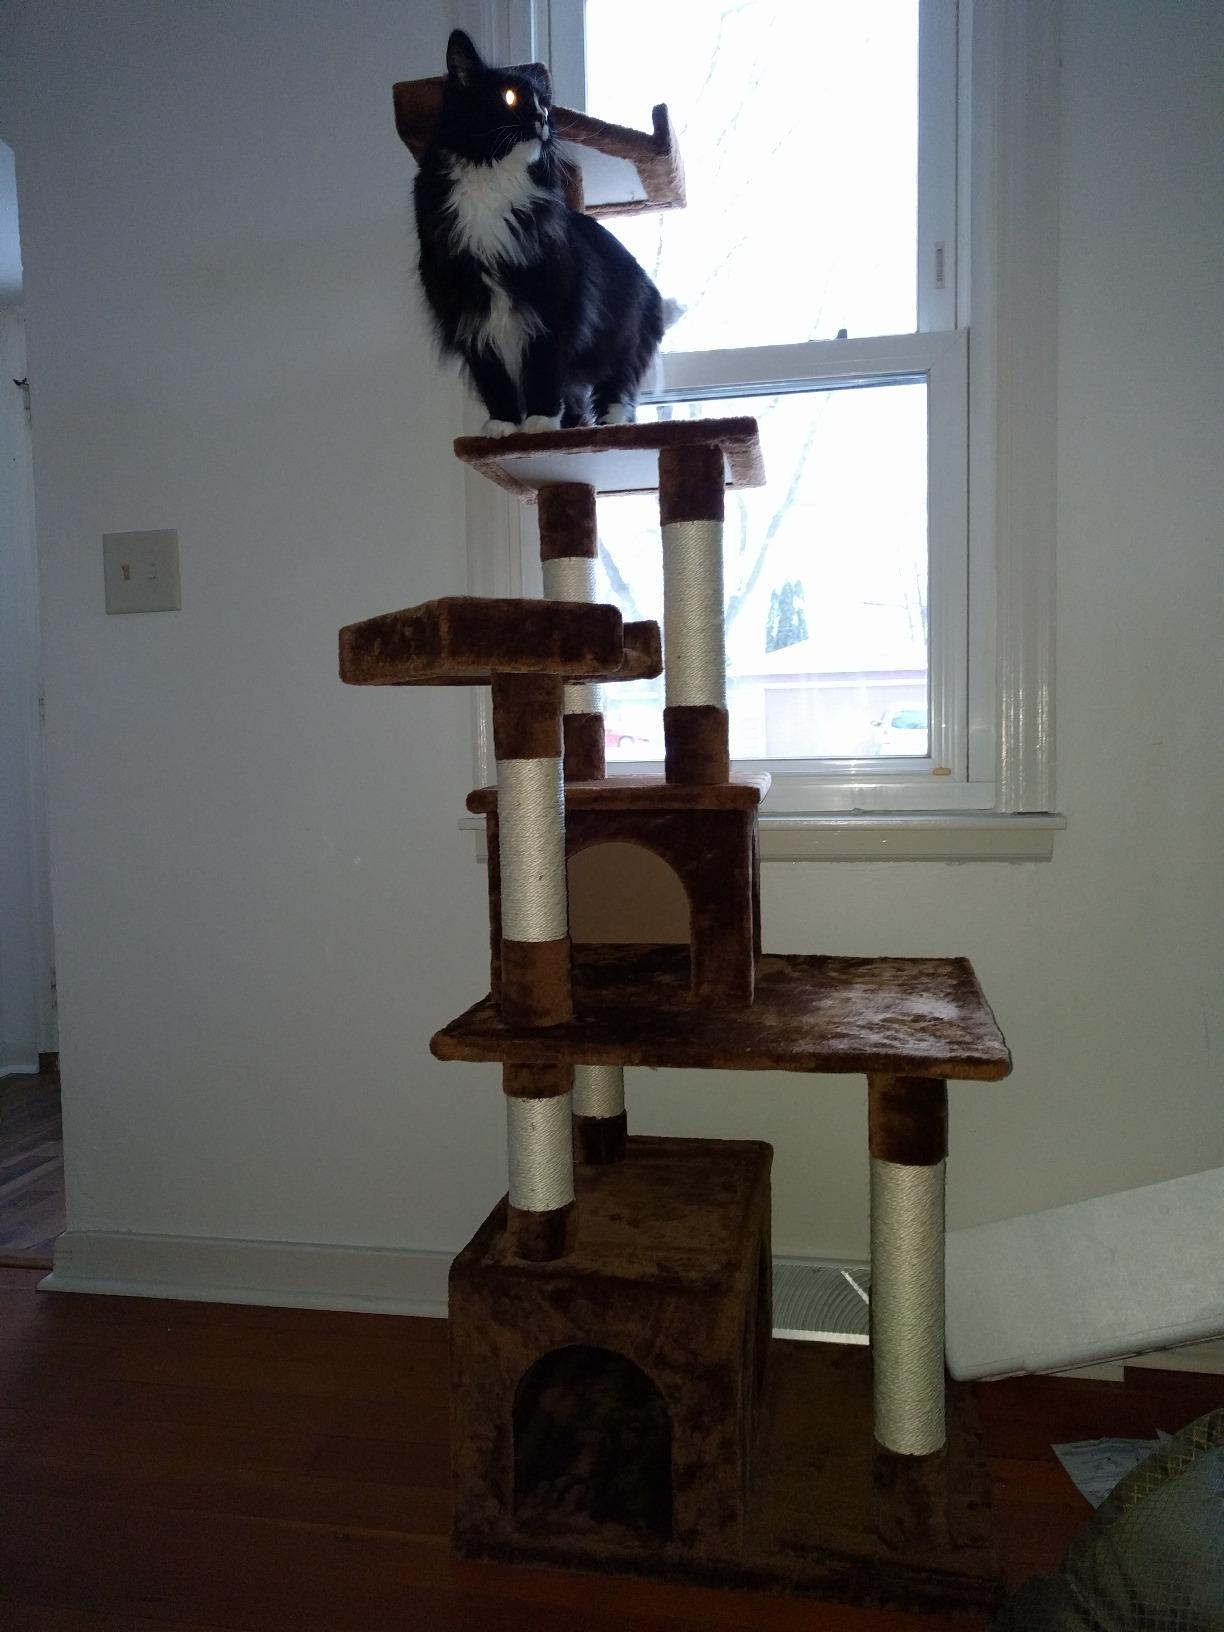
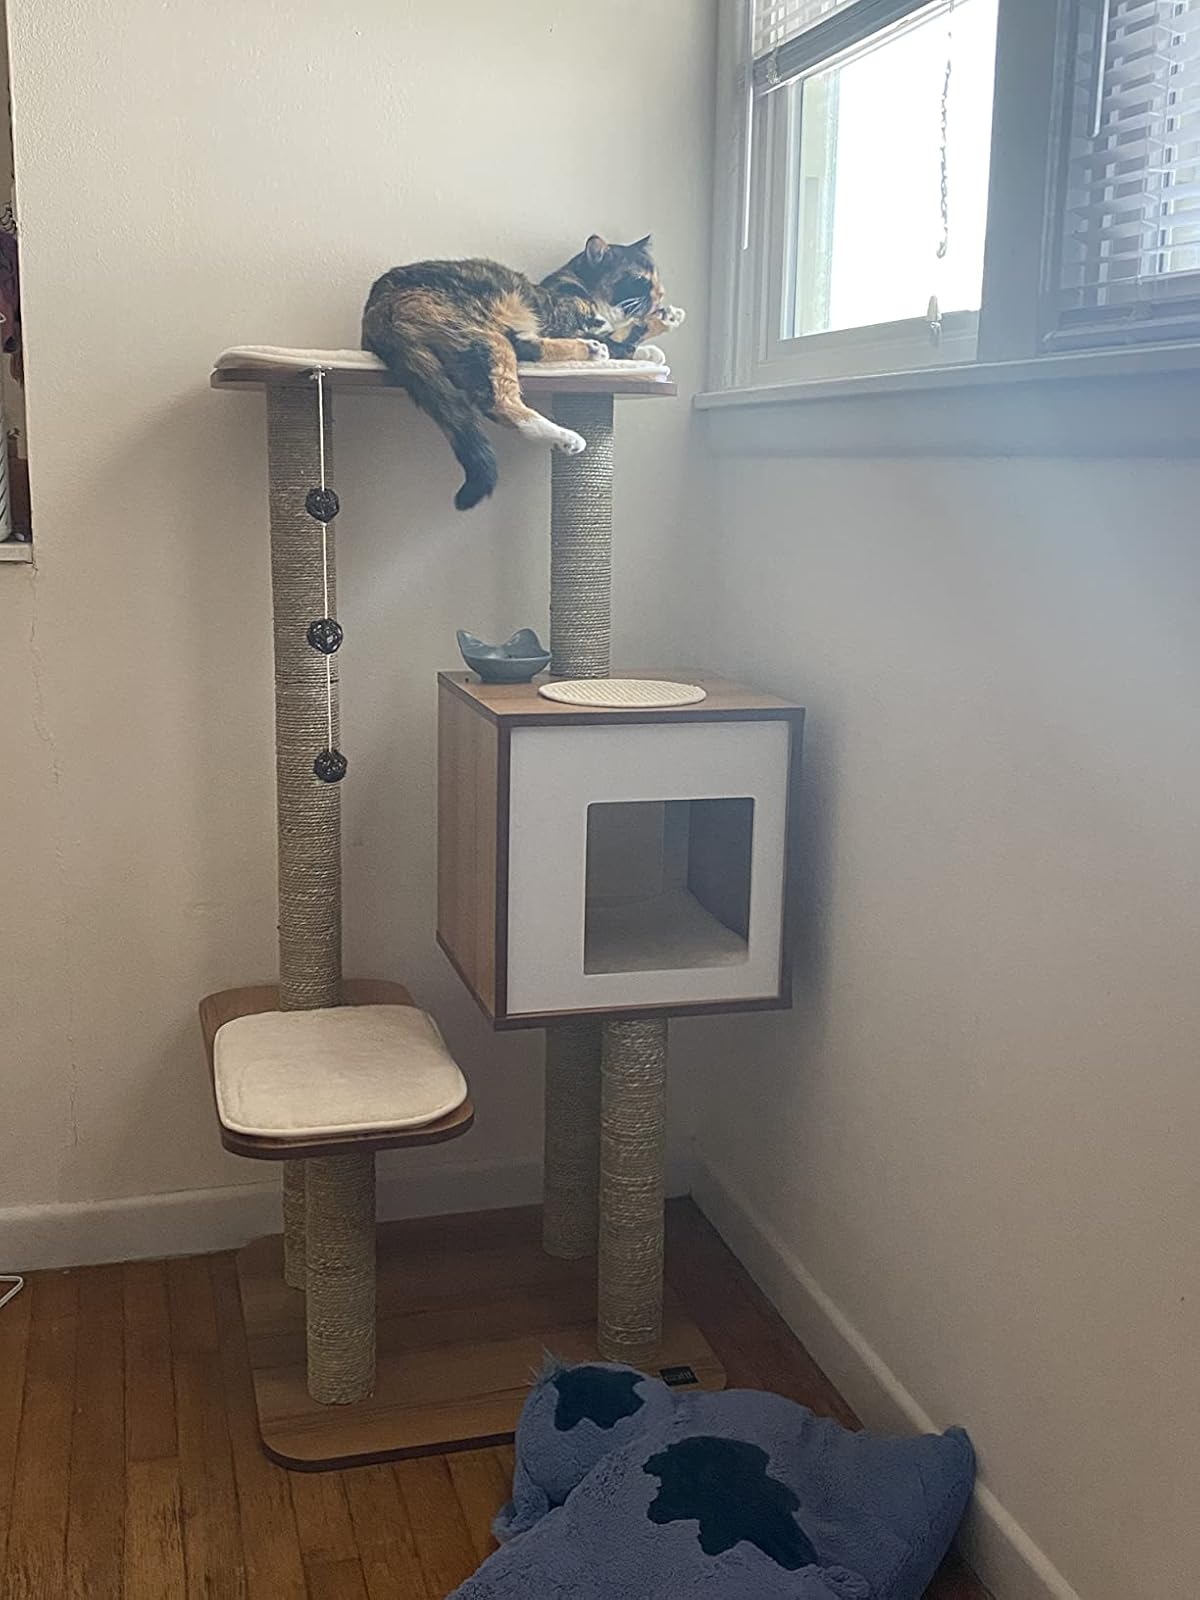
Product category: items_cat tree
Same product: no